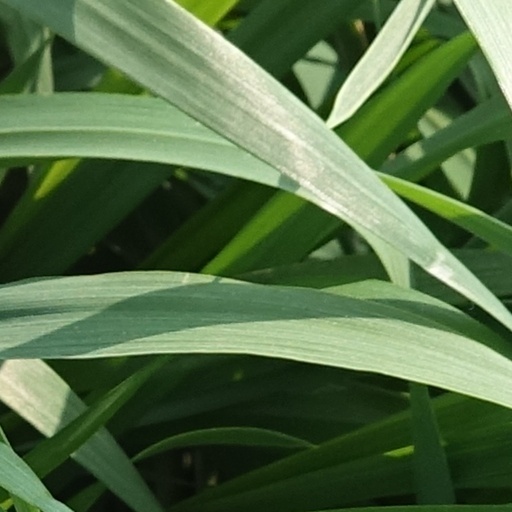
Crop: wheat